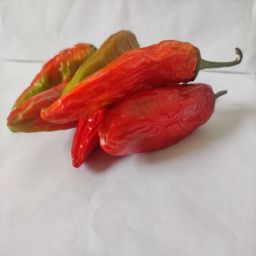
Crop: New Mexico Green Chile
Quality: Dried